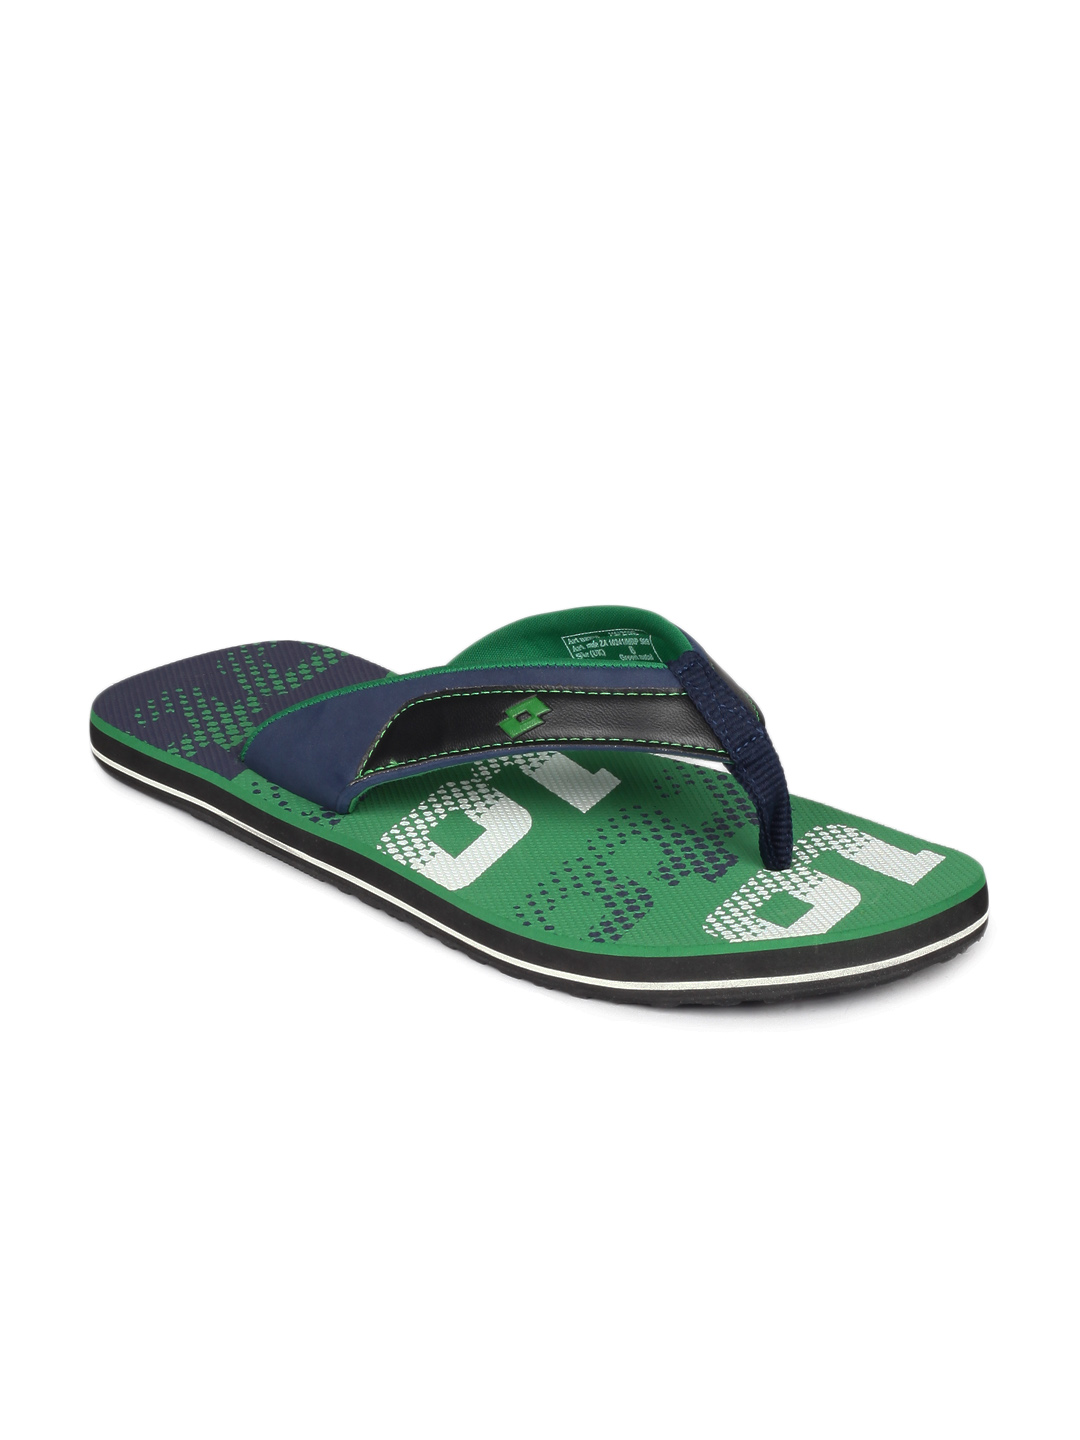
Lotto Men Green Flip Flops
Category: Footwear / Flip Flops / Flip Flops
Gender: Men
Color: Green
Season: Summer 2012
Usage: Casual